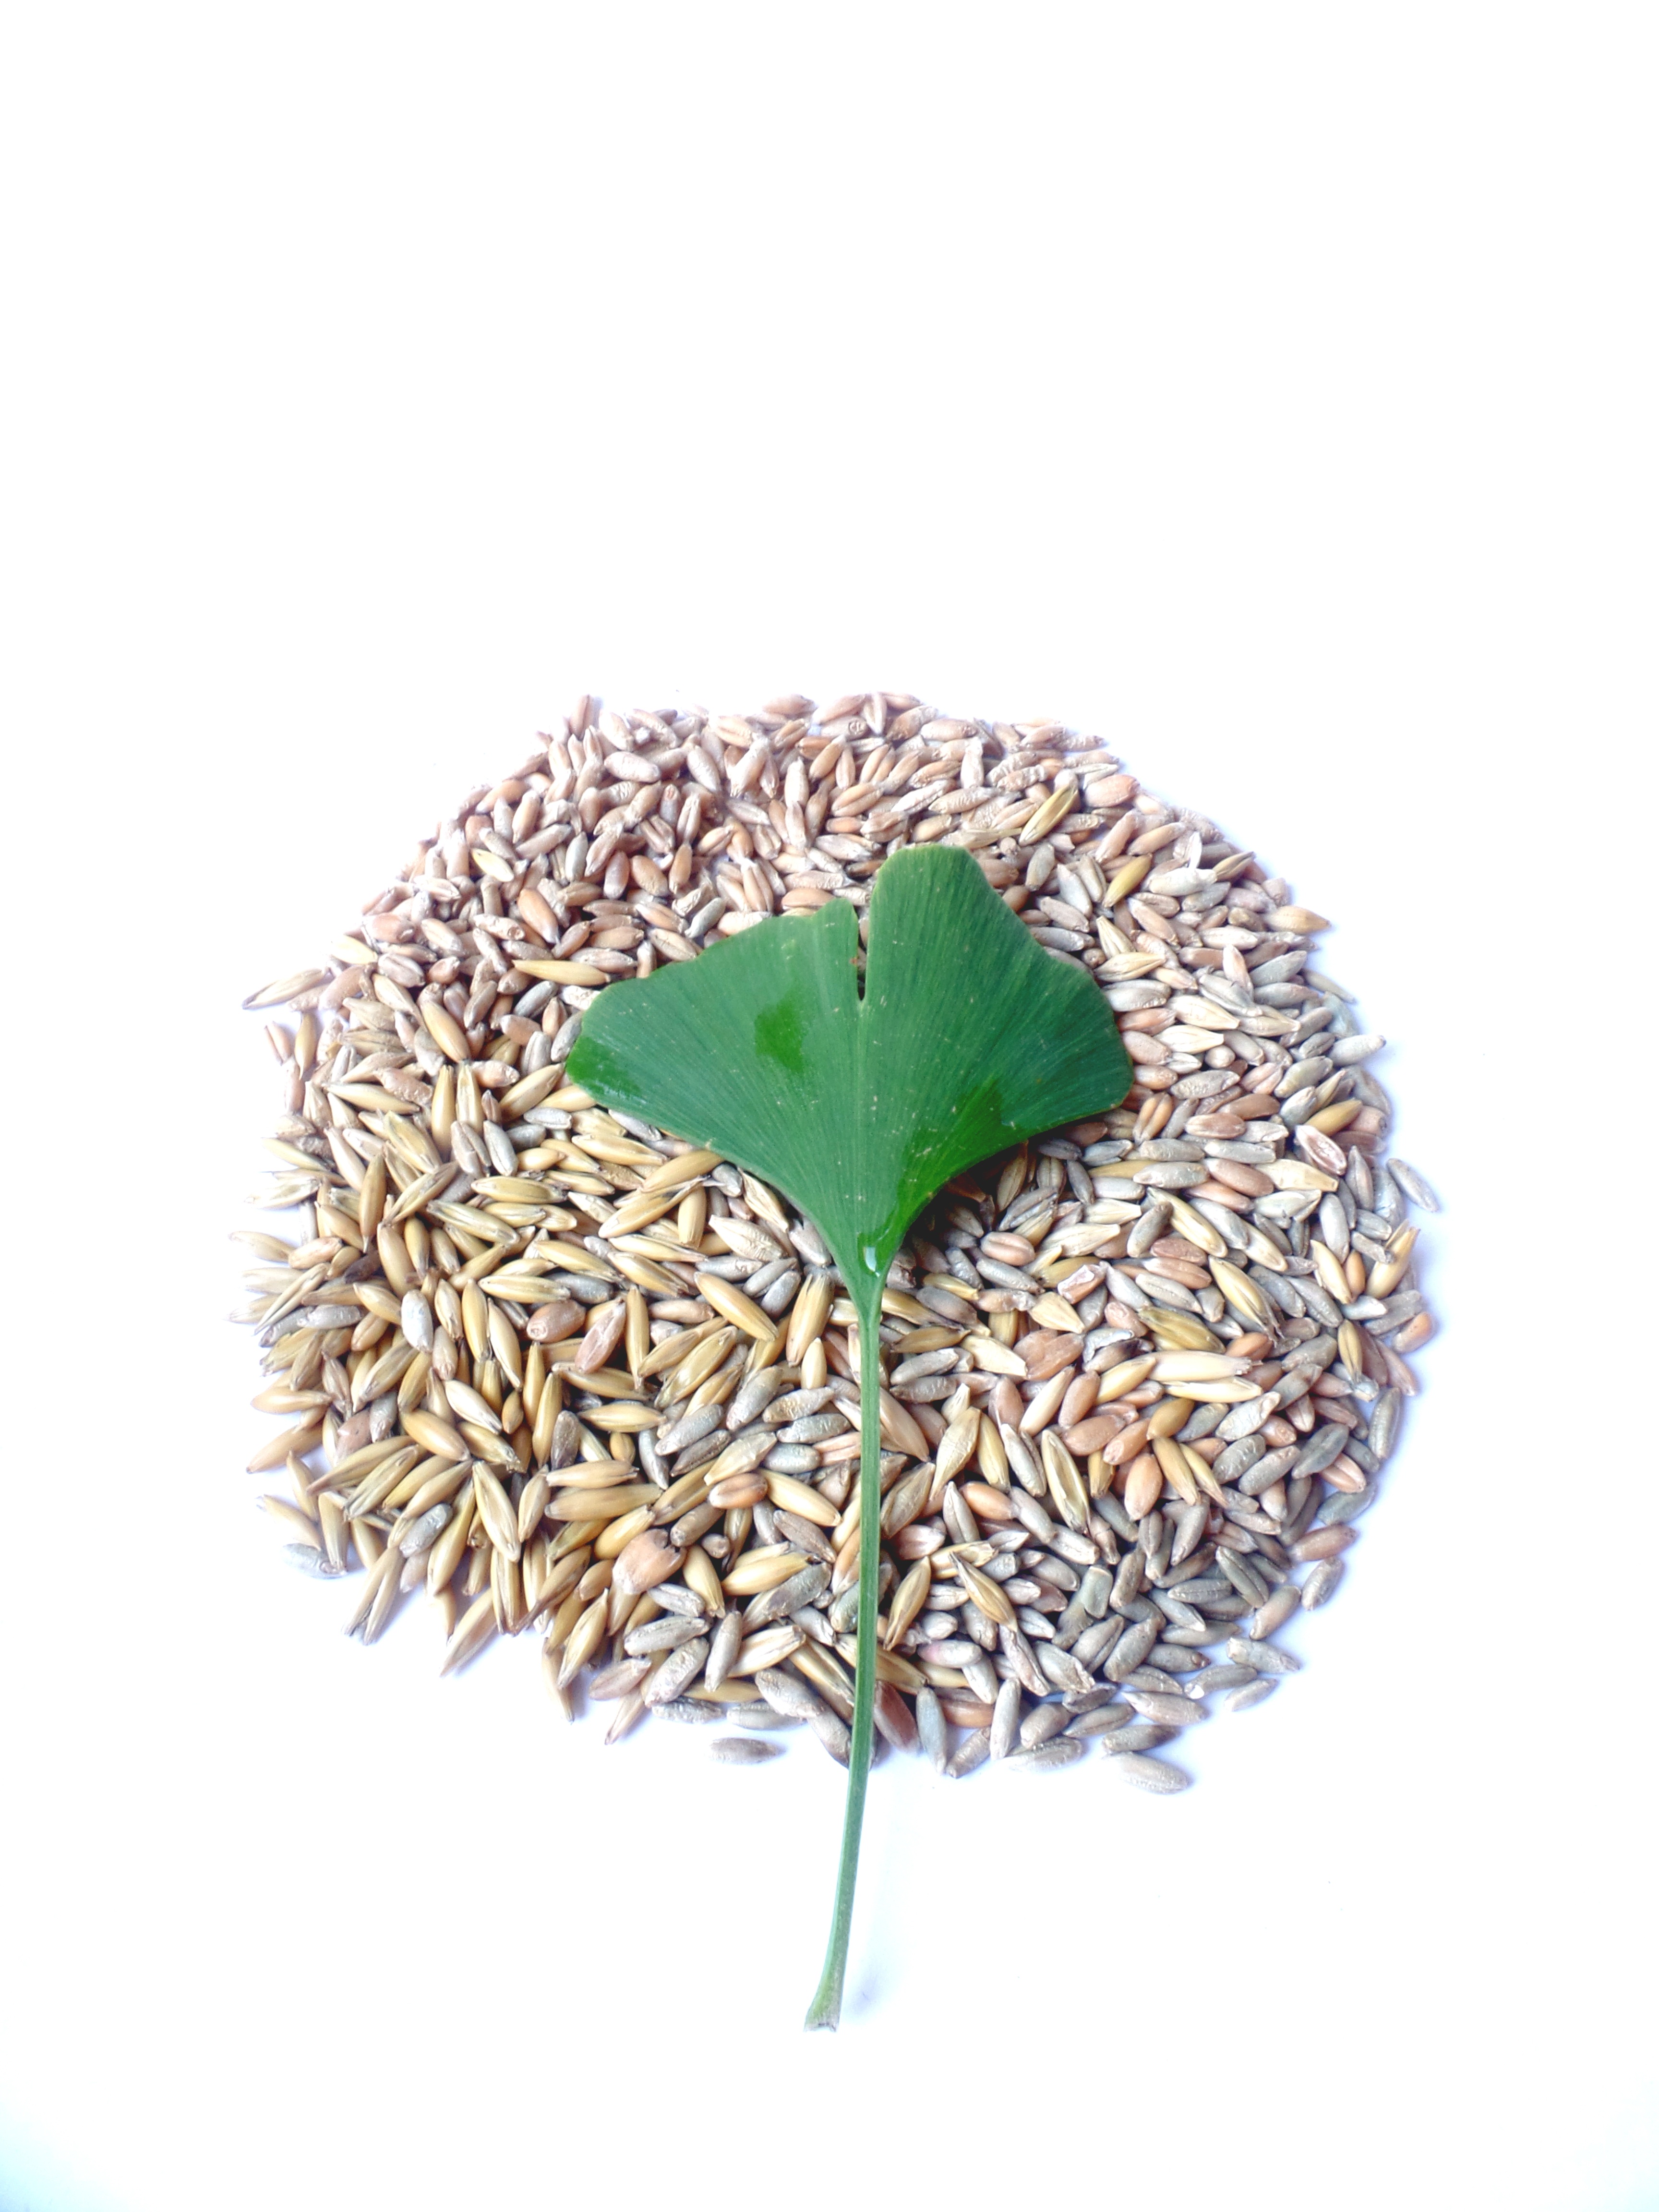
plant, wheat, leaf, flower, food, produce, crop, close, tree leaf, coconut, cereals, ginkgo leaf, ginko, ginko tree, grass family